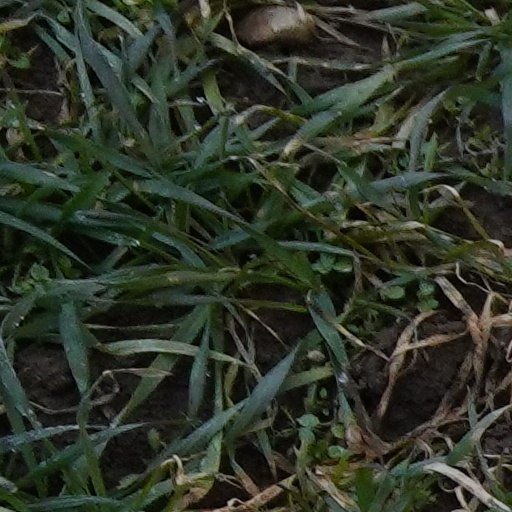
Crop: wheat